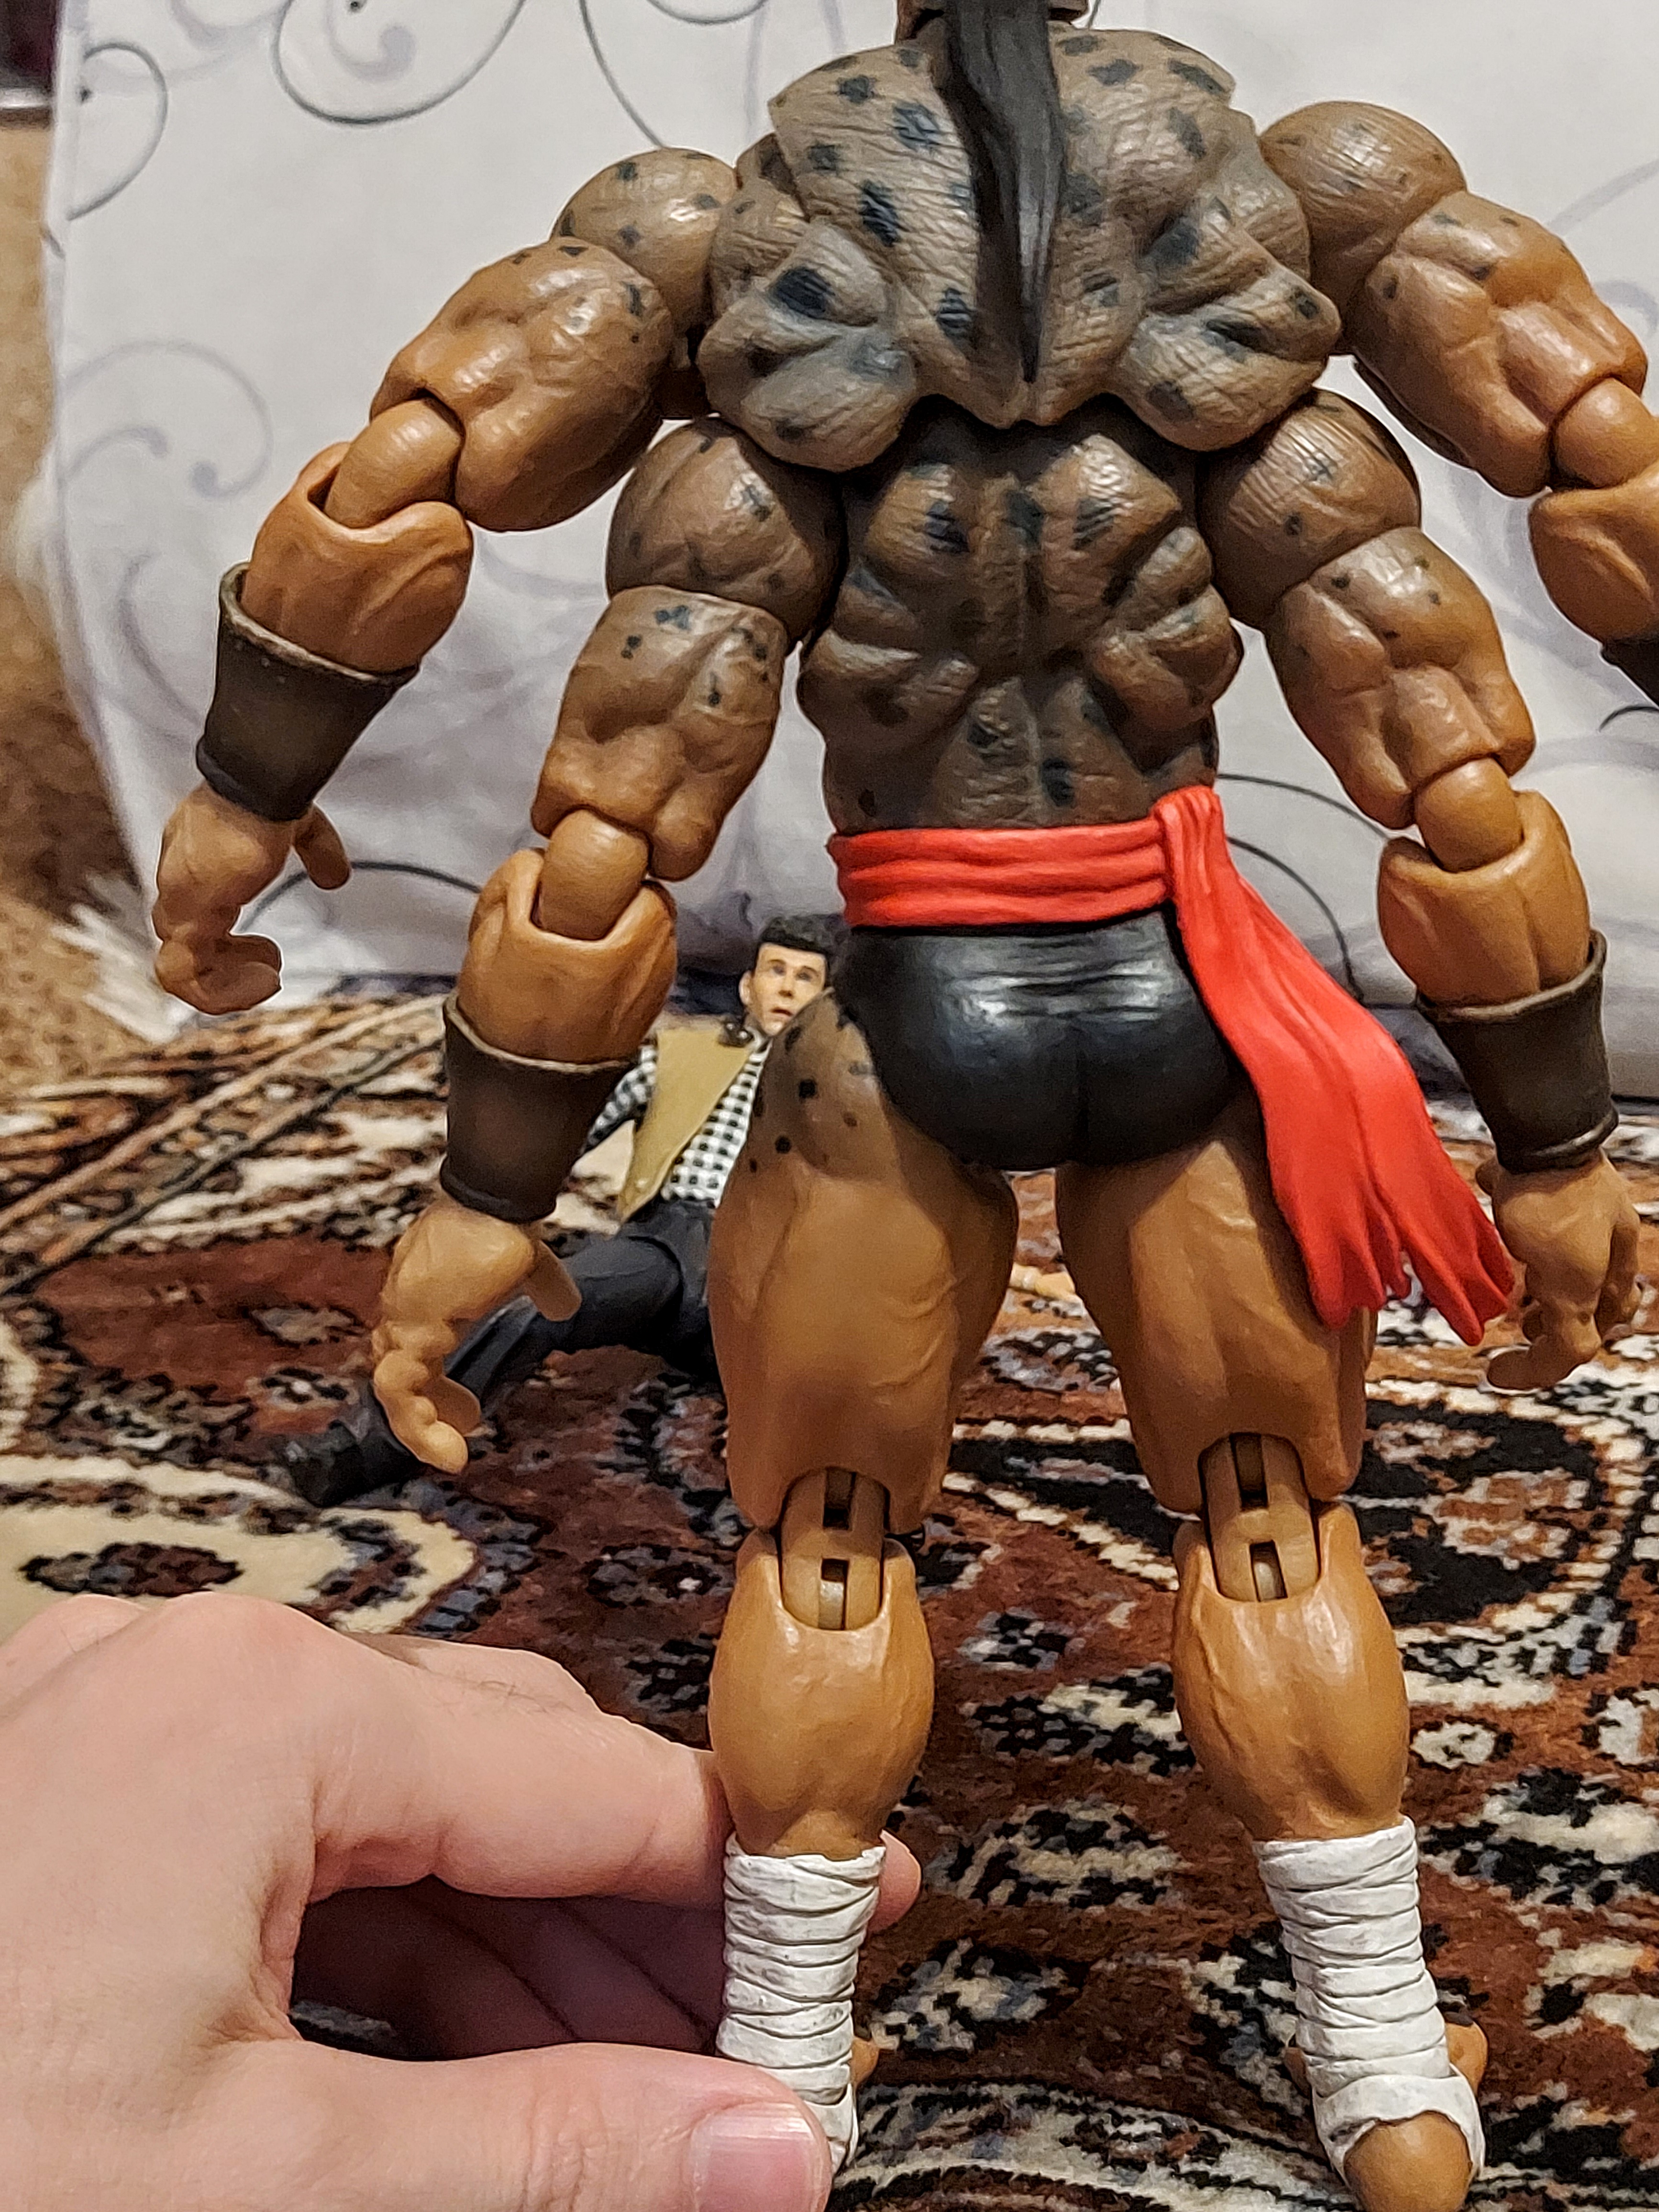
Shokan, storm, collectibles, warrior, fighter, action, figure, toy, human body, gesture, finger, chest, thigh, fictional character, thumb, art, bodybuilder, trunk, illustration, action figure, fiction, costume, cg artwork, metal, animation, carmine, machine, nail, abdomen, figurine, collectable, flesh, Barechested, bodybuilding, human leg, belt, action film, hero